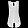
Label: T - shirt / top